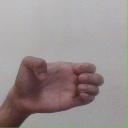
अक्षर: ख